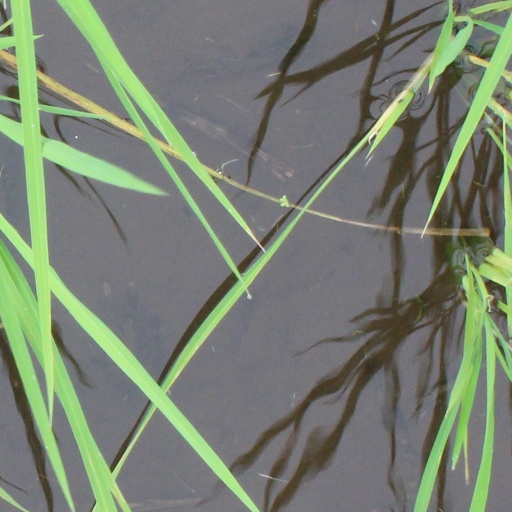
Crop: rice